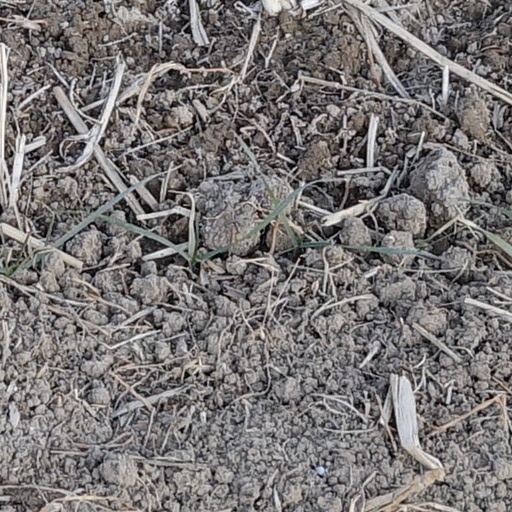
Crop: wheat